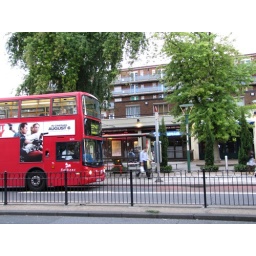
Square in Bermondsey + red double decker bus